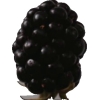
Label: blackberry